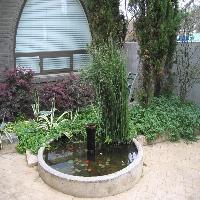
Weather: cloudy or overcast